Answer in natural language. How many DiningTables are visible in the scene? Choose between the following options: 4, 3, 0, 2 or 1
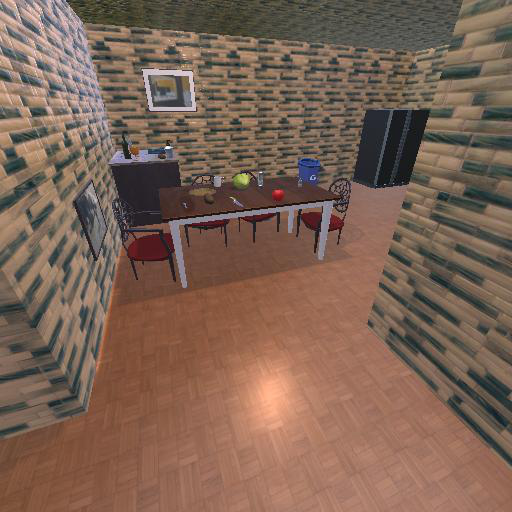
<answer>1</answer>